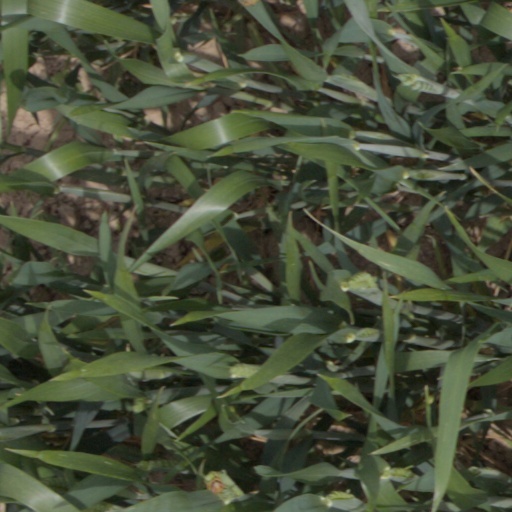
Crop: wheat